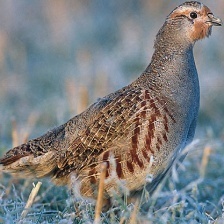
Species: GRAY PARTRIDGE
Scientific name: PERDIX PERDIX
ImageNet parent category: partridge